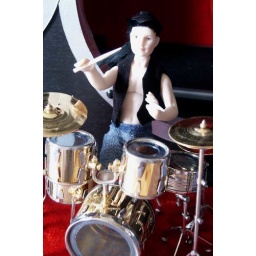
Lee the drummer in full flight with denim shorts, suede wastecoat and black hat